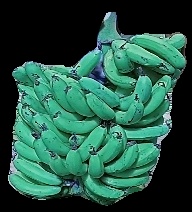
Variety: pachbale
Grade: grade3